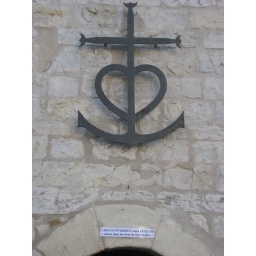
The laminated sign above the door says &amp;quot;No dogs allowed in the church, even in the arms of their masters.&amp;quot;